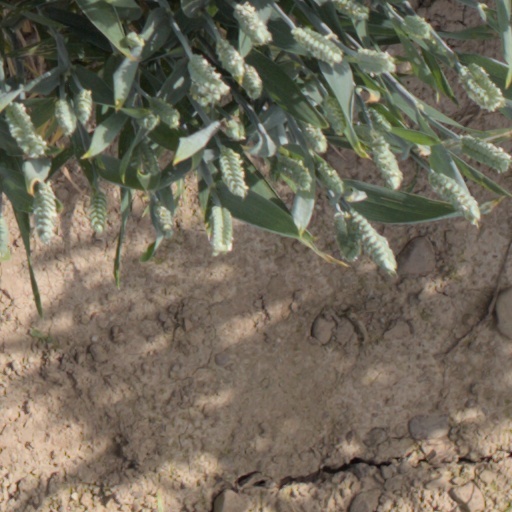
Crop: wheat